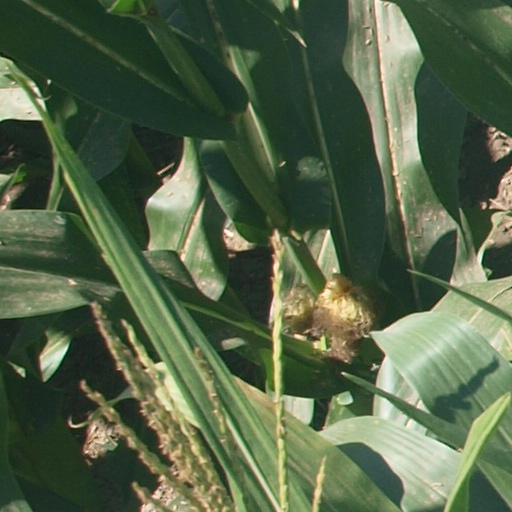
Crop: maize; corn